Maine Organic Farmers and Gardeners Association

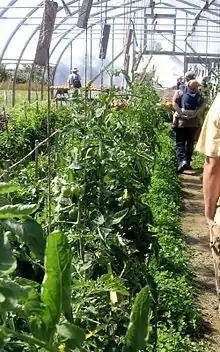
MOFGA Greenhouse

The Maine Organic Farmers and Gardeners Association (MOFGA) certifies organic food and products throughout the State of Maine. It is a voluntary organization whose office is located in Unity, Maine. As of 2016, MOFGA certifies 480 producers and growers.